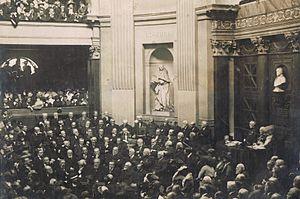
L'historien Louis Duchesne (1843-1922) recevant son ami le maréchal Lyautey à l'Académie Française.
L’Académie française, fondée en 1634 et officialisée en 1635 par le cardinal de Richelieu, est une institution française dont la fonction est de normaliser et de perfectionner la langue française. Elle se compose de quarante membres élus par leurs pairs, et est la première des cinq académies de l'Institut de France.
Hubert Lyautey, né le 17 novembre 1854 à Nancy et mort le 27 juillet 1934 à Thorey, est un militaire français, officier pendant les guerres coloniales, premier résident général du protectorat français au Maroc en 1912, ministre de la Guerre lors de la Première Guerre mondiale, puis maréchal de France en 1921, académicien et président d'honneur des trois fédérations des Scouts de France. Il a épousé le 14 octobre 1909 Inès de Bourgoing à Paris.